Utah

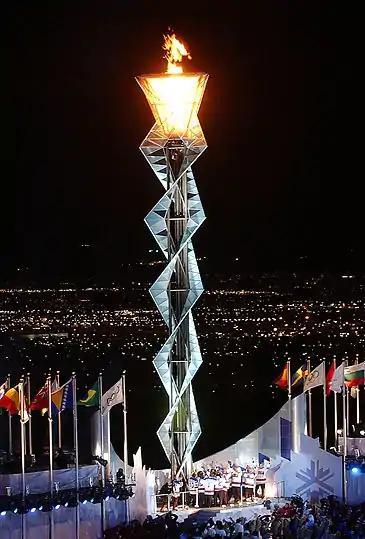
The Olympic cauldron is lit by the 'Miracle on Ice' 1980 U.S. men's ice hockey team at the opening ceremony of the 2002 Winter Olympics in Salt Lake City

Utah's population is concentrated in two areas, the Wasatch Front in the north-central part of the state, with over 2.6 million residents; and Washington County, in southwestern Utah, locally known as "Dixie", with more than 175,000 residents in the metropolitan area.